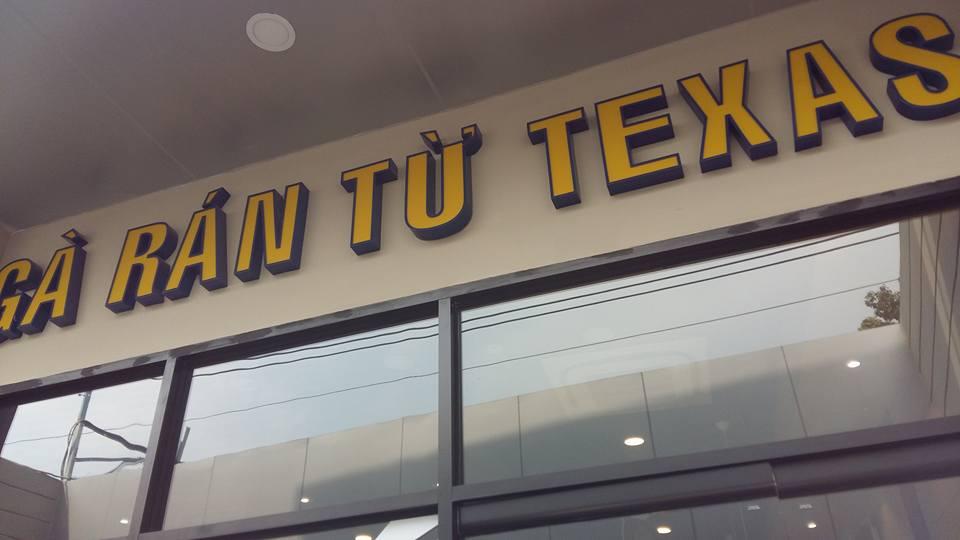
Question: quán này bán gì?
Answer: quán này bán gà rán